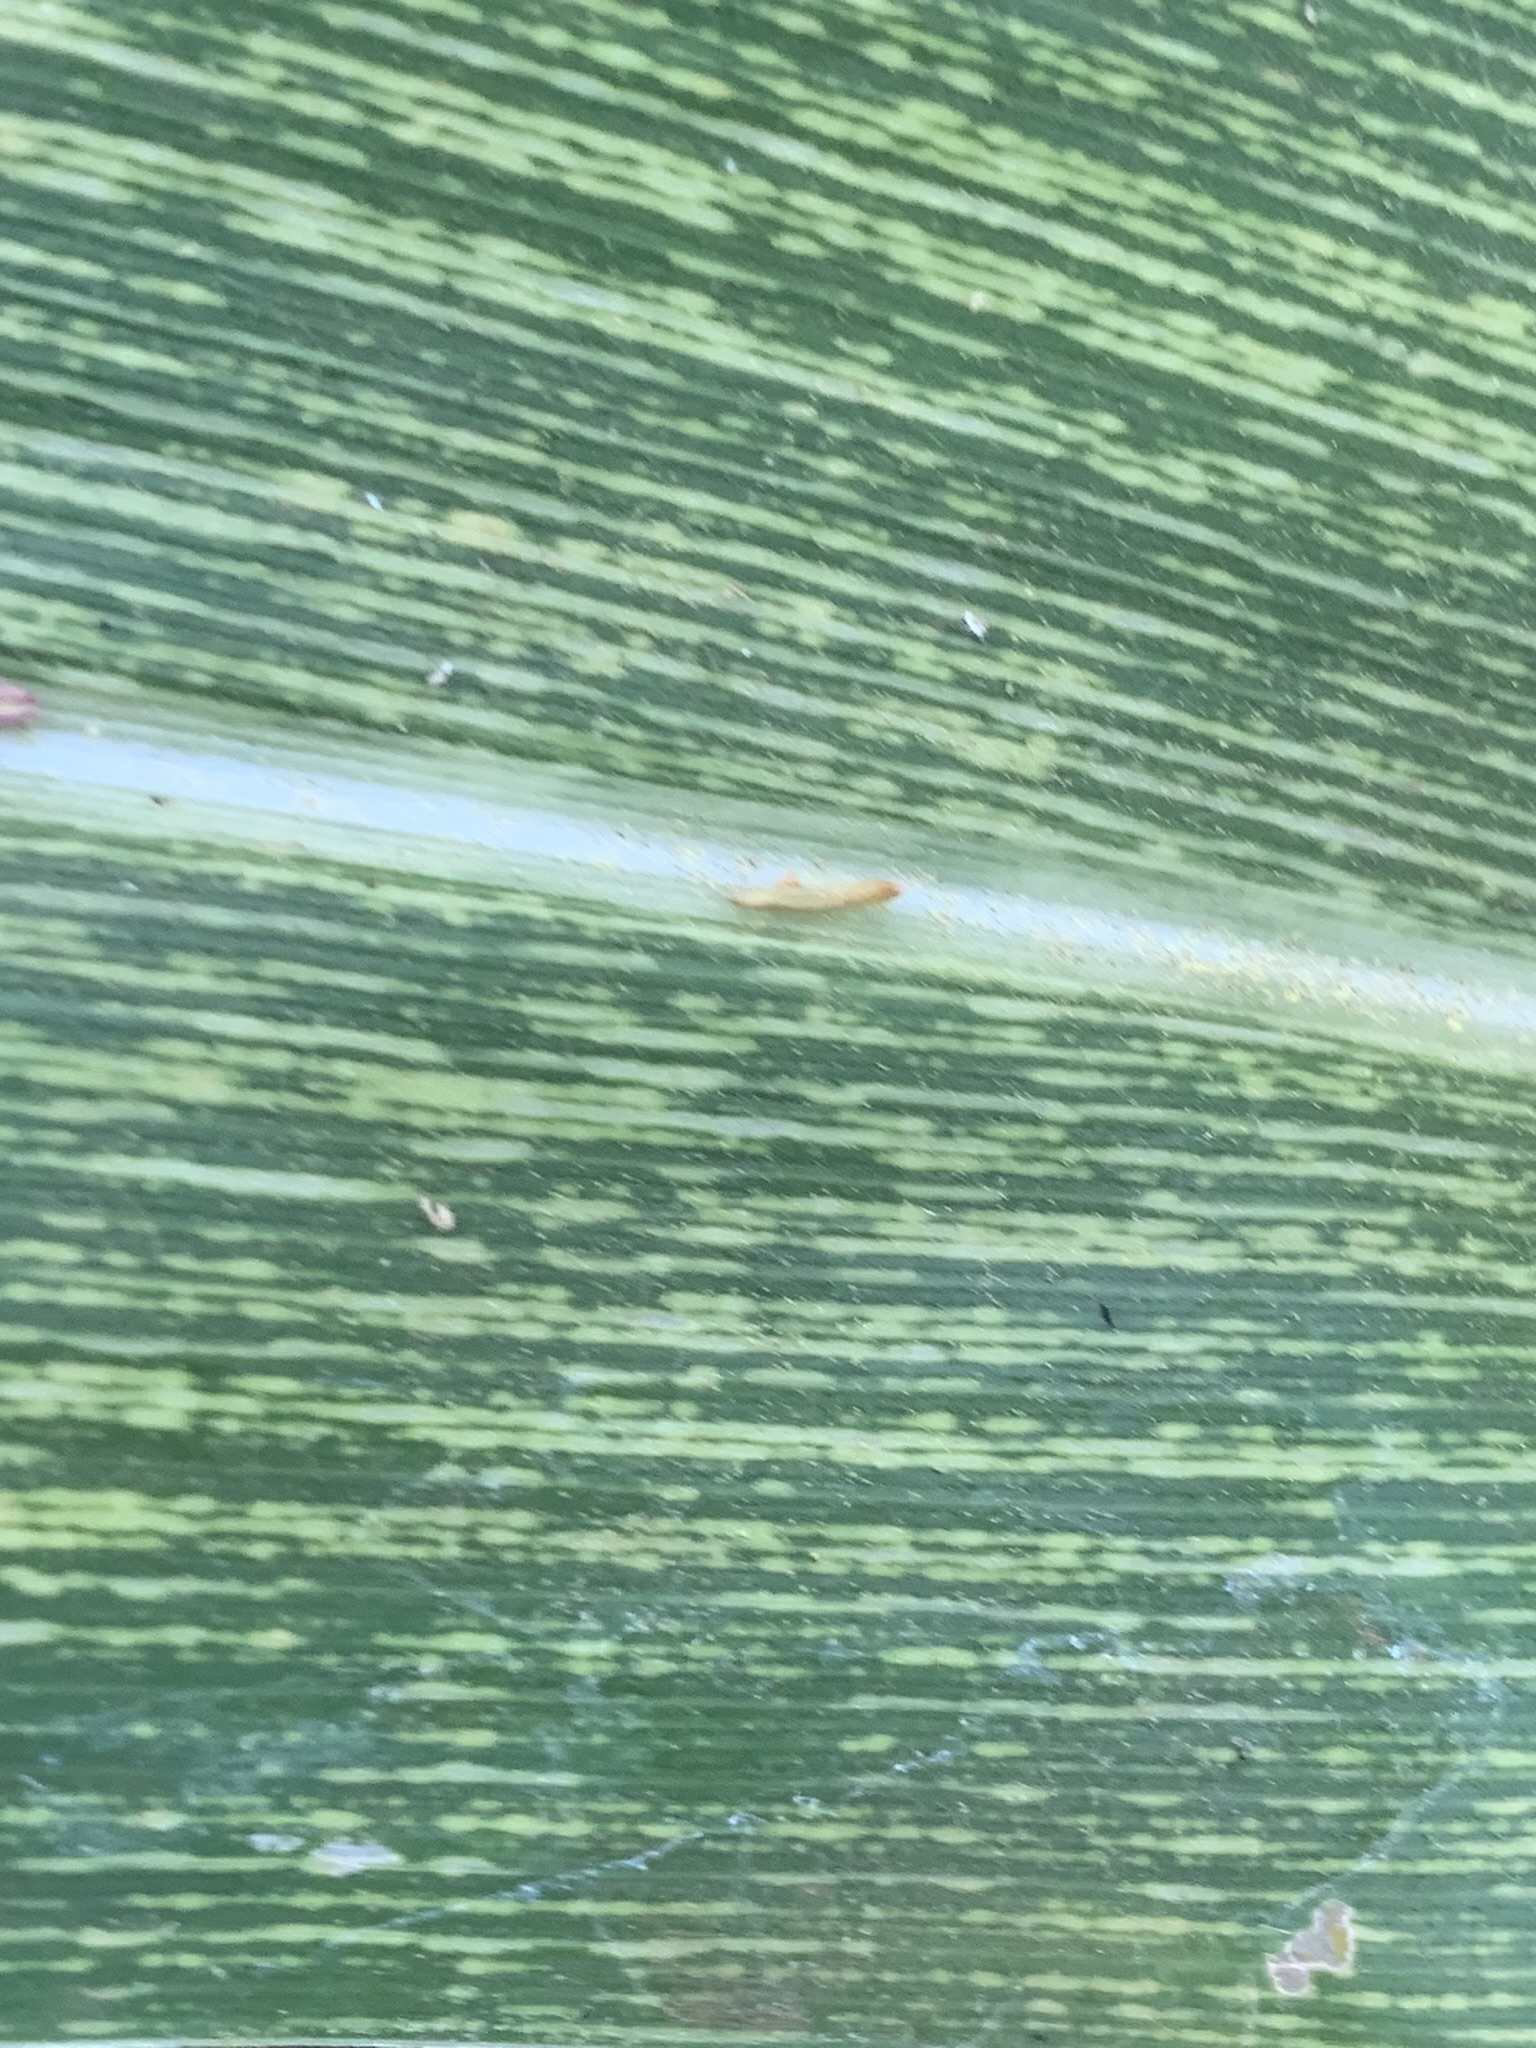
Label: MSV